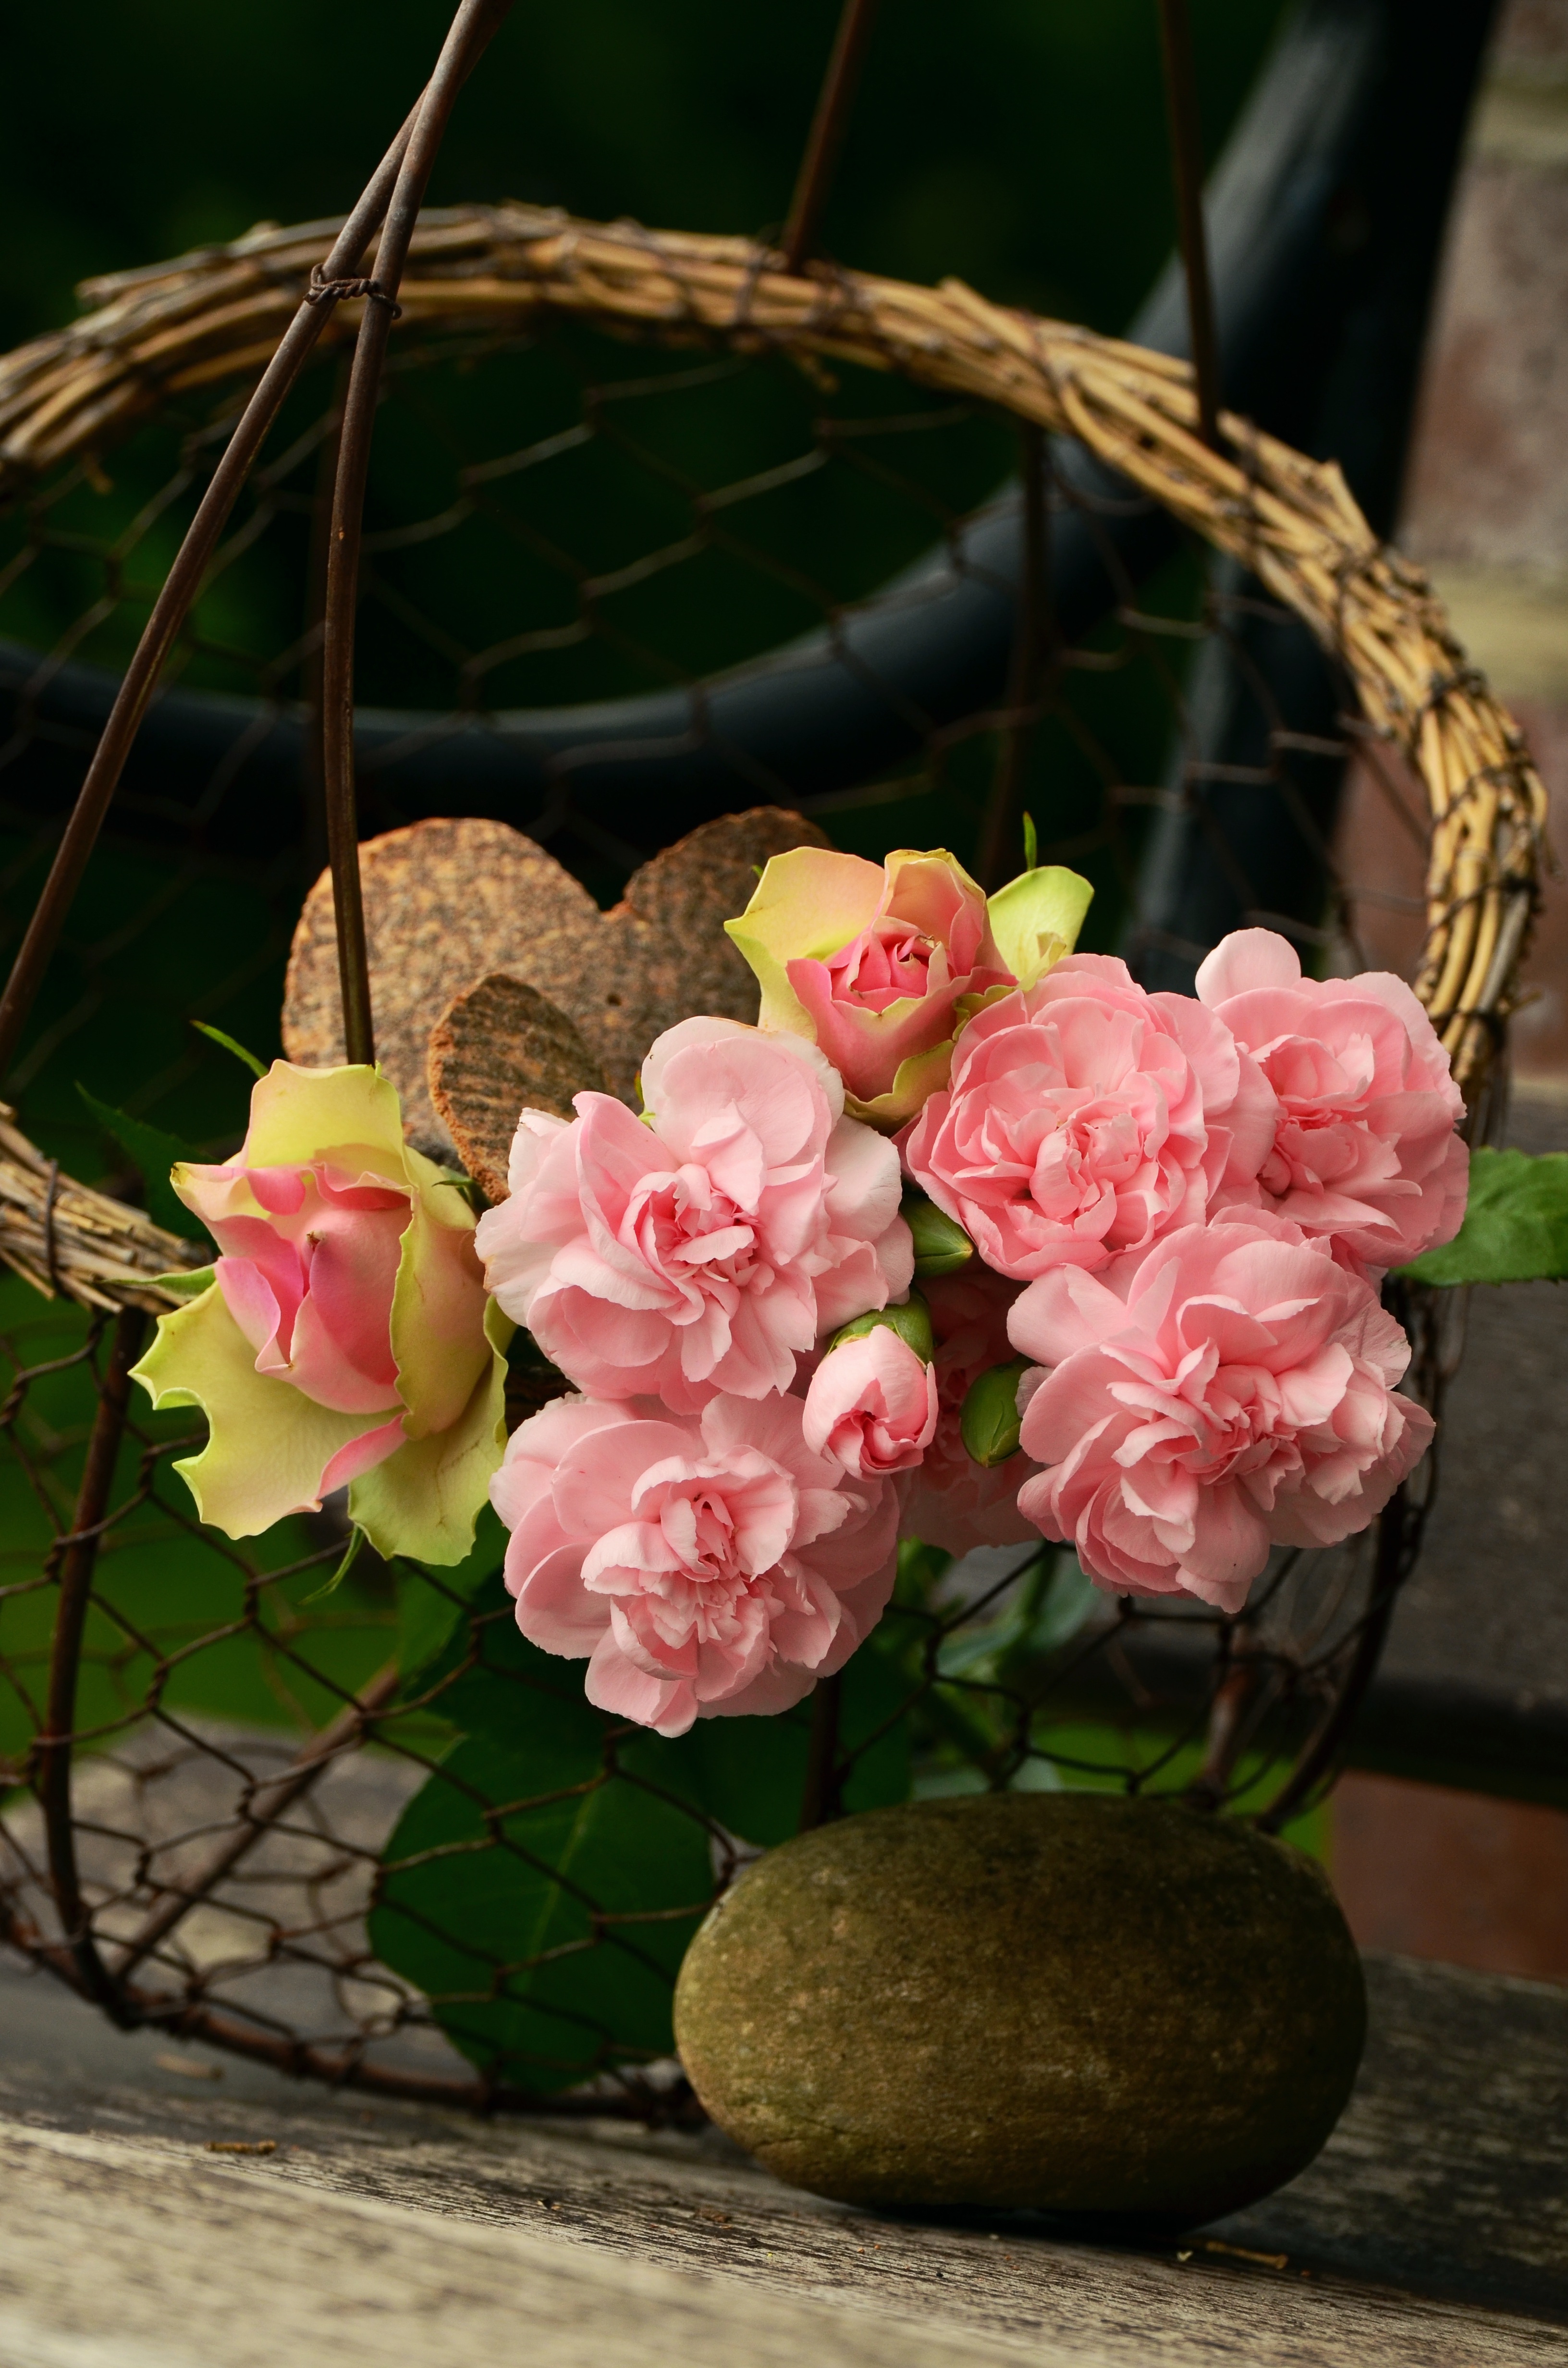
branch, blossom, plant, flower, love, heart, bouquet, spring, romance, friendship, pink, flora, still life, flowers, floral greeting, roses, bank, birthday, luck, greeting, greeting card, floristry, congratulate, birthday bouquet, cloves, valentine's day, by heart, flowering plant, garden roses, mother's day, flower bouquet, floral design, birthday flowers, land plant, flower arranging